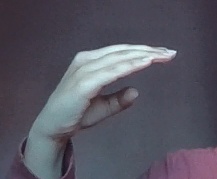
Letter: jeem